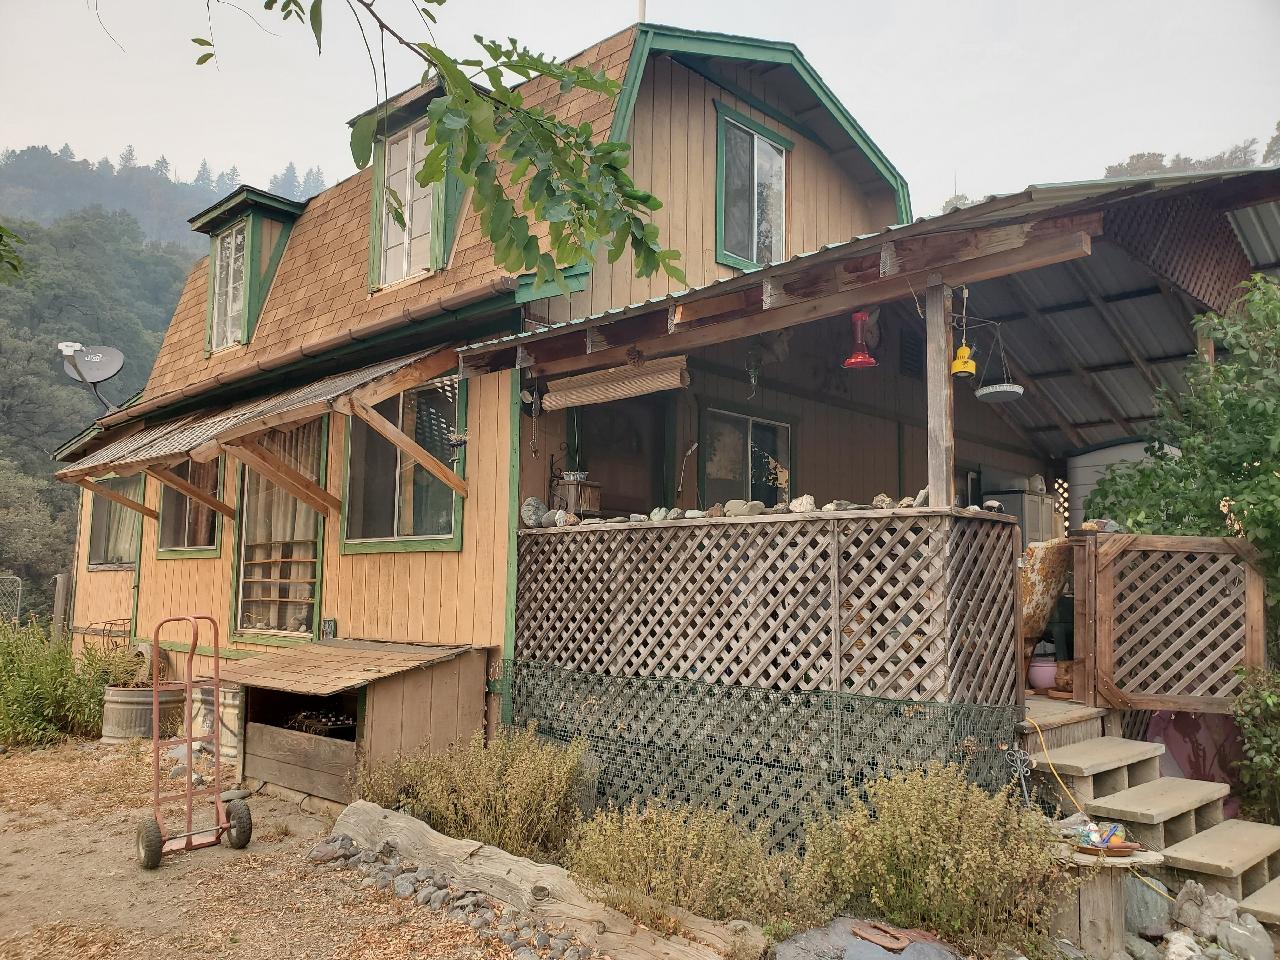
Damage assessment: no_damage